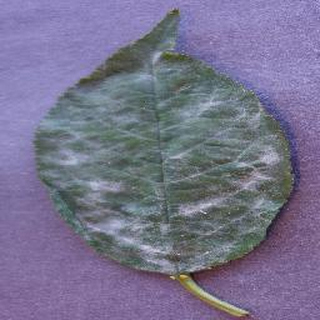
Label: cherry_powdery_mildew